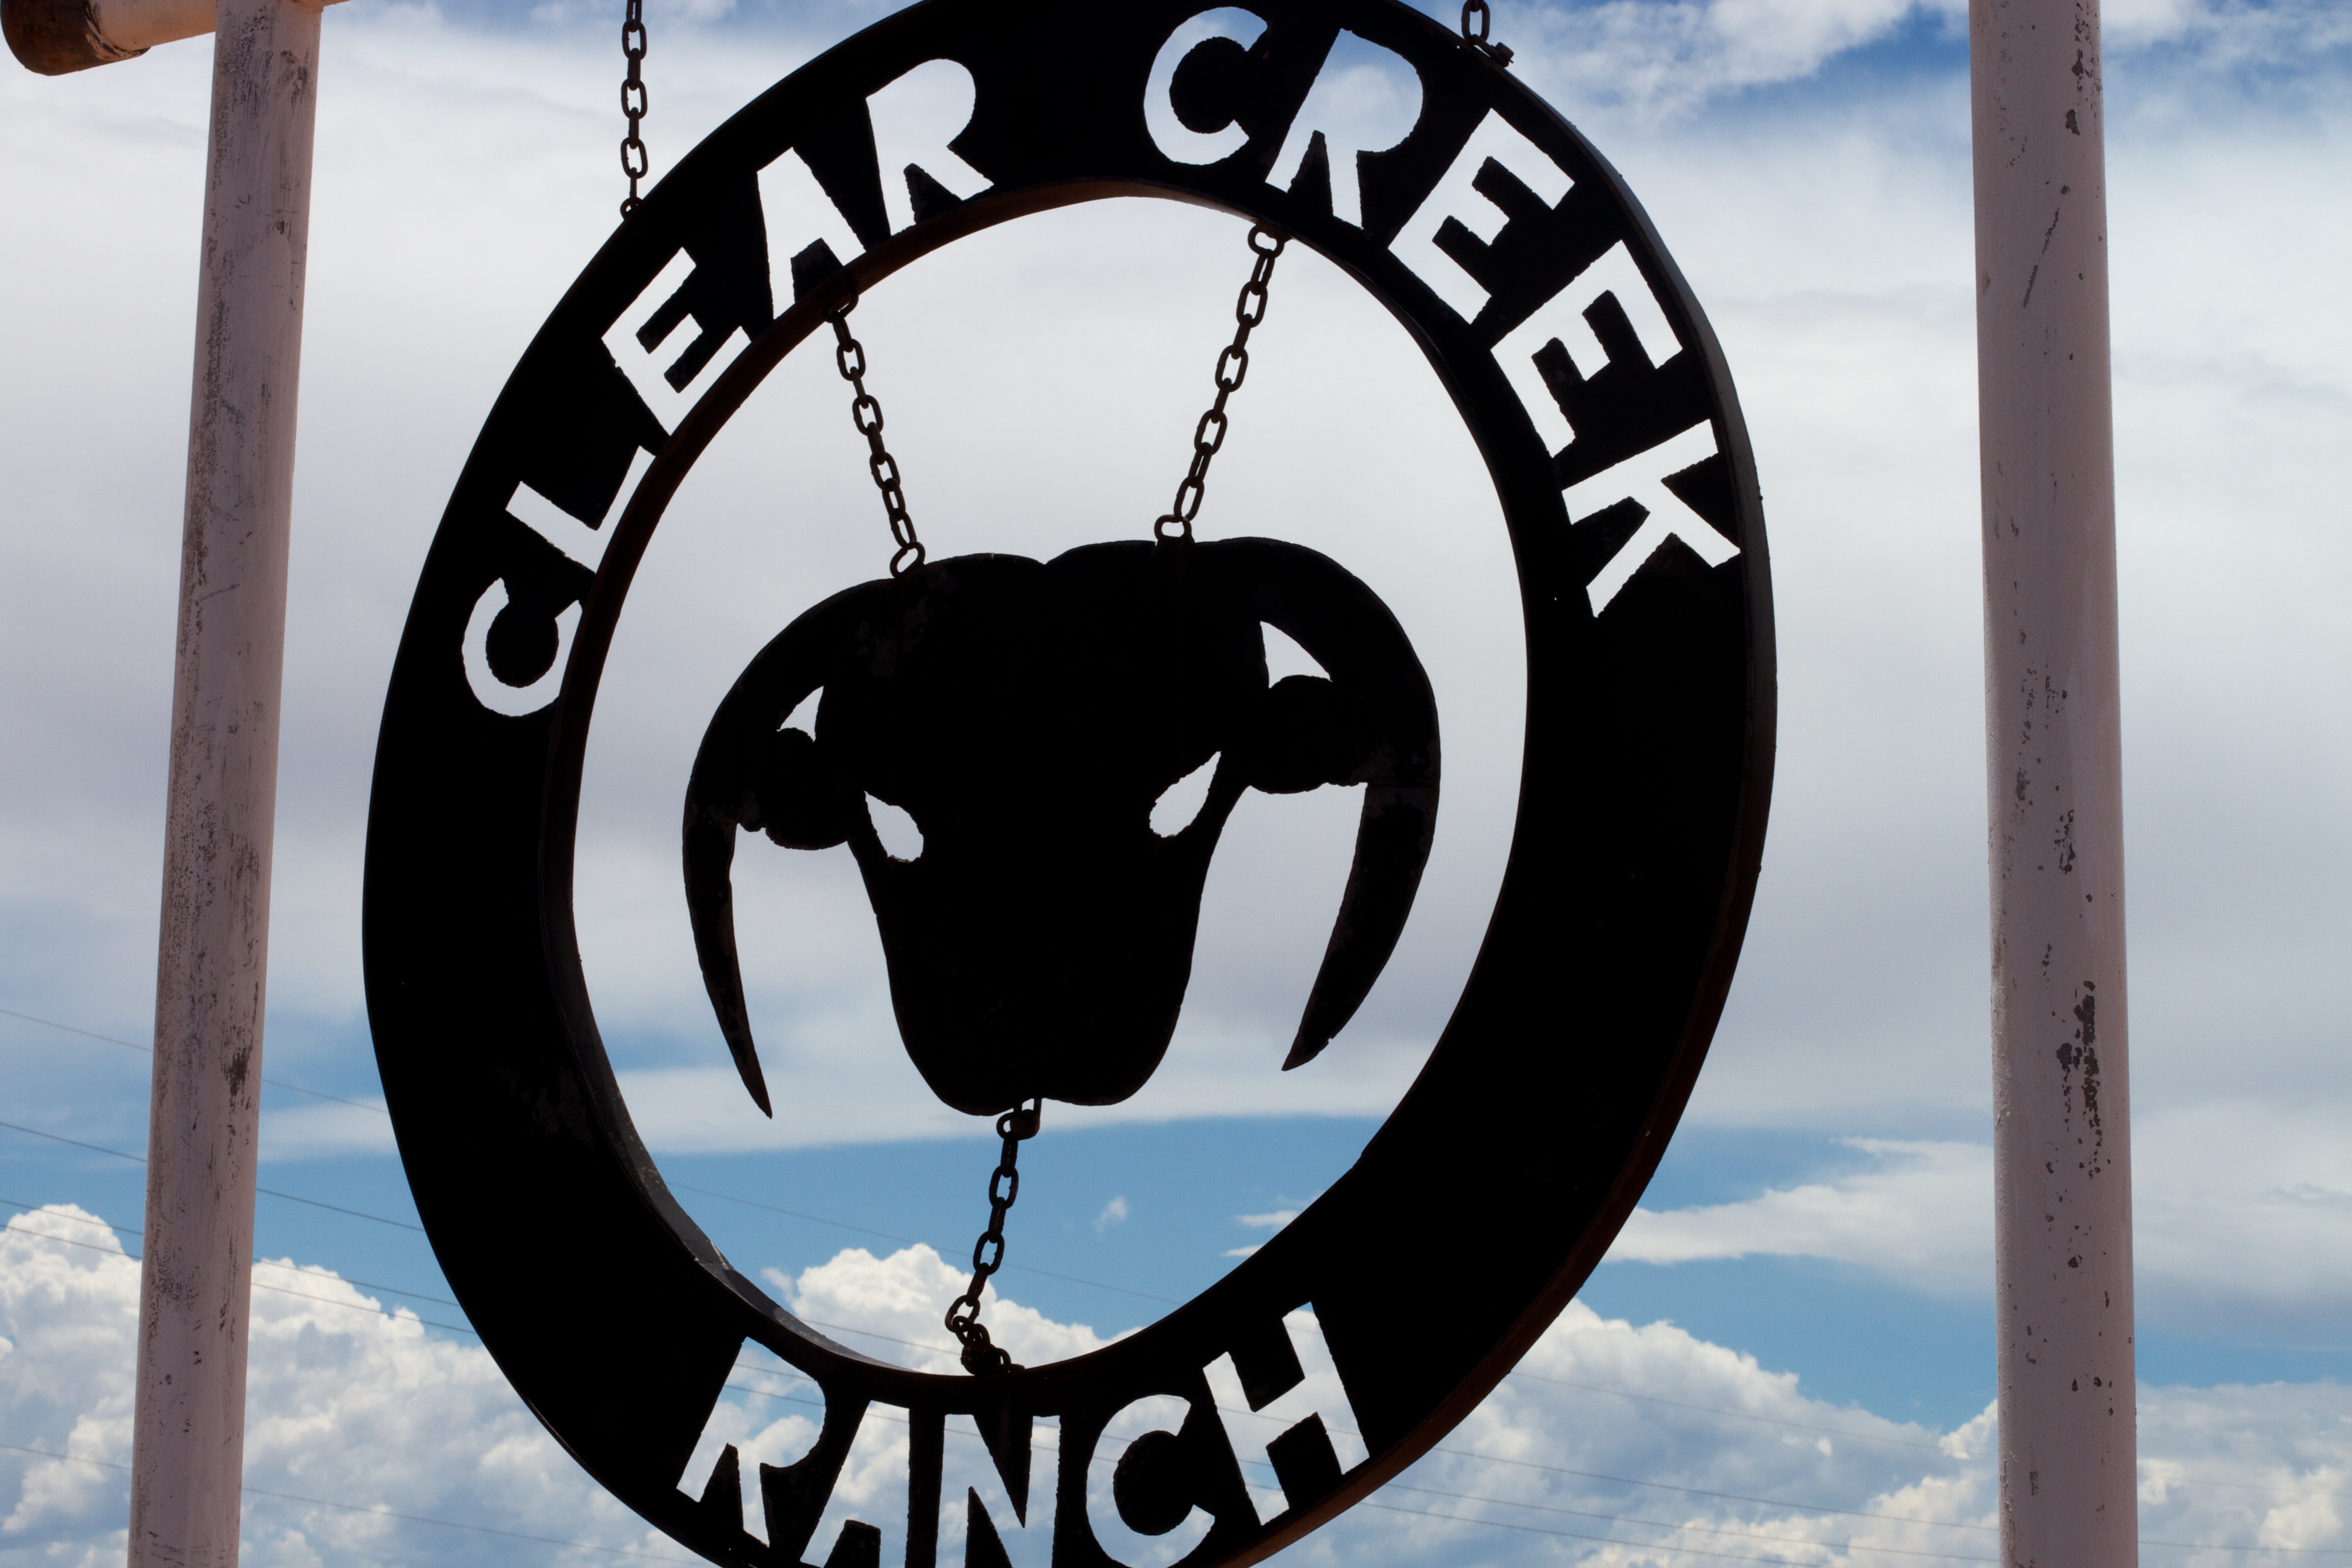
sign, ranch, blue, signage, poster